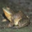
Label: frog